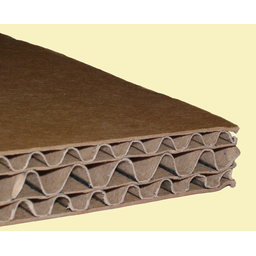
Label: cardboard